The Brass Rail (Toronto)

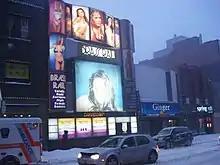
The Brass Rail

The Brass Rail is a strip club in Toronto, Canada. It is located on Yonge Street just south of Bloor. It is well known as a popular venue for celebrities, especially during the Toronto International Film Festival, which is based at the nearby luxury hotels of Yorkville. Stars that have been observed there include Samuel L. Jackson, Charlize Theron, Alex Rodriguez, and Colin Farrell. The Brass Rail was one of the first venues Paul Shaffer worked in, serving as host and musician.